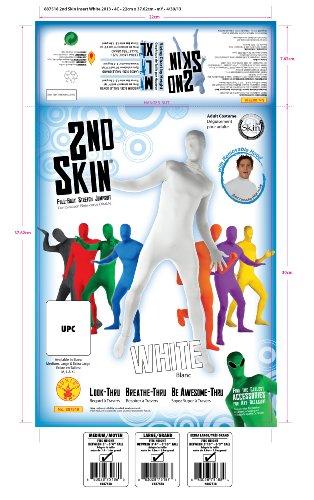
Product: Rubie's Adult Solid Color 2nd Skin,White
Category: Clothing, Shoes & Jewelry | Costumes & Accessories | Men | Costumes & Cosplay Apparel | Costumes
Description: Rubie’s FULL-BODY JUMPSUIT, look for trademark on packaging and label to help assure you’ve received authentic item.
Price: $45.00